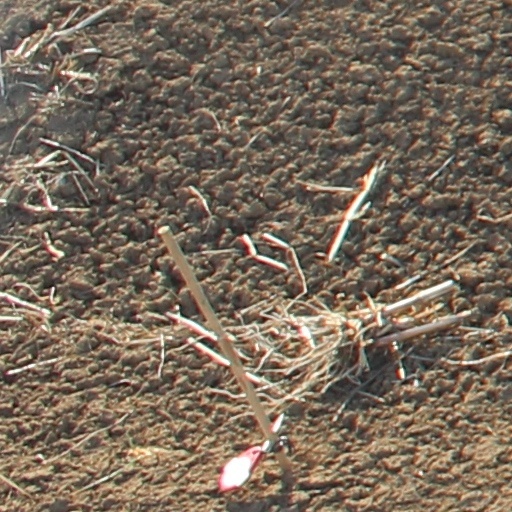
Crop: wheat